Lost frog

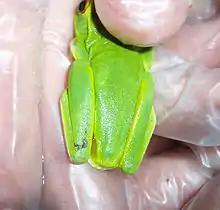
Extra care should be taken with frogs showing skin damage. They should always be handled with gloves as oils and debris on the skin are harmful to the frog.

To prevent the release of lost frogs, many groups in Australia's major cities have set up lost frog rescue services. The aim of such programs is to collect the lost frogs from fruit shops or landscaping suppliers and quarantine them for 2–3 months in order to make sure it is not a carrier of exotic diseases.